Operation Ladbroke

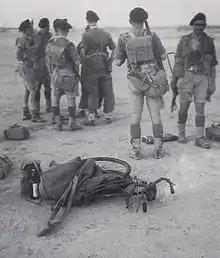
Men from the 1st Battalion, Border Regiment, on 9 July 1943, just prior to take off. Note the folding airborne bicycle.

On 9 July, a contingent of 2,075 British troops, along with seven jeeps, six anti-tank guns and ten mortars, boarded their gliders in Tunisia and took off at 18:00, bound for Sicily. In the hours that preceded the landing, twelve Boeing B-17 and six Vickers Wellington equipped with radar jamming devices flew back and forth along the coast in the Siracusa-Licata sector; between 21:00 and 21:30, 55 Wellingtons of 205th Group carried out a diversionary bombing of the port and airport of Syracuse, causing a number of civilian and military casualties, including the commander of the Italian naval base, Commander Giuseppe Giannotti. 280 puppets dressed in paratrooper uniforms were launched north of the landing area, in order to deceive the Italian defense.